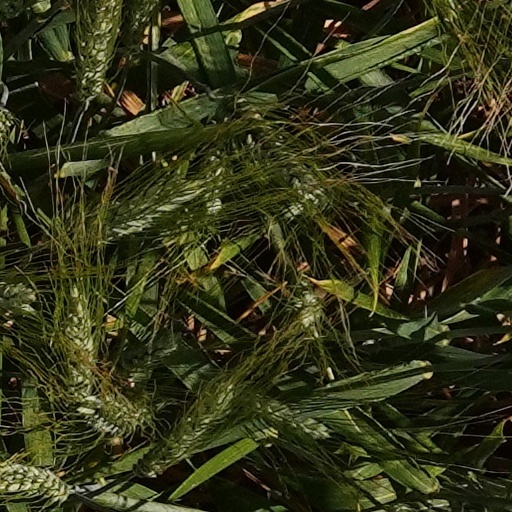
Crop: wheat